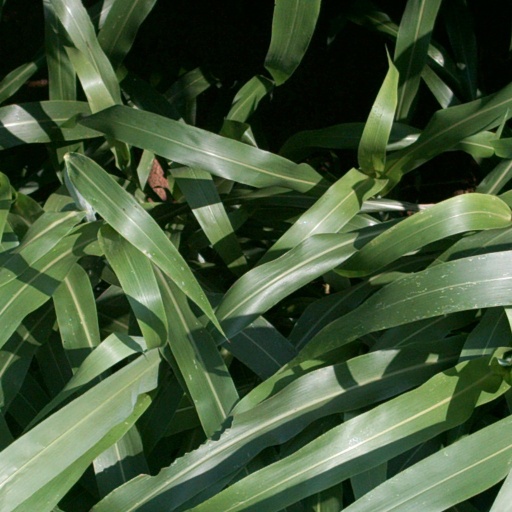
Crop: sorghum